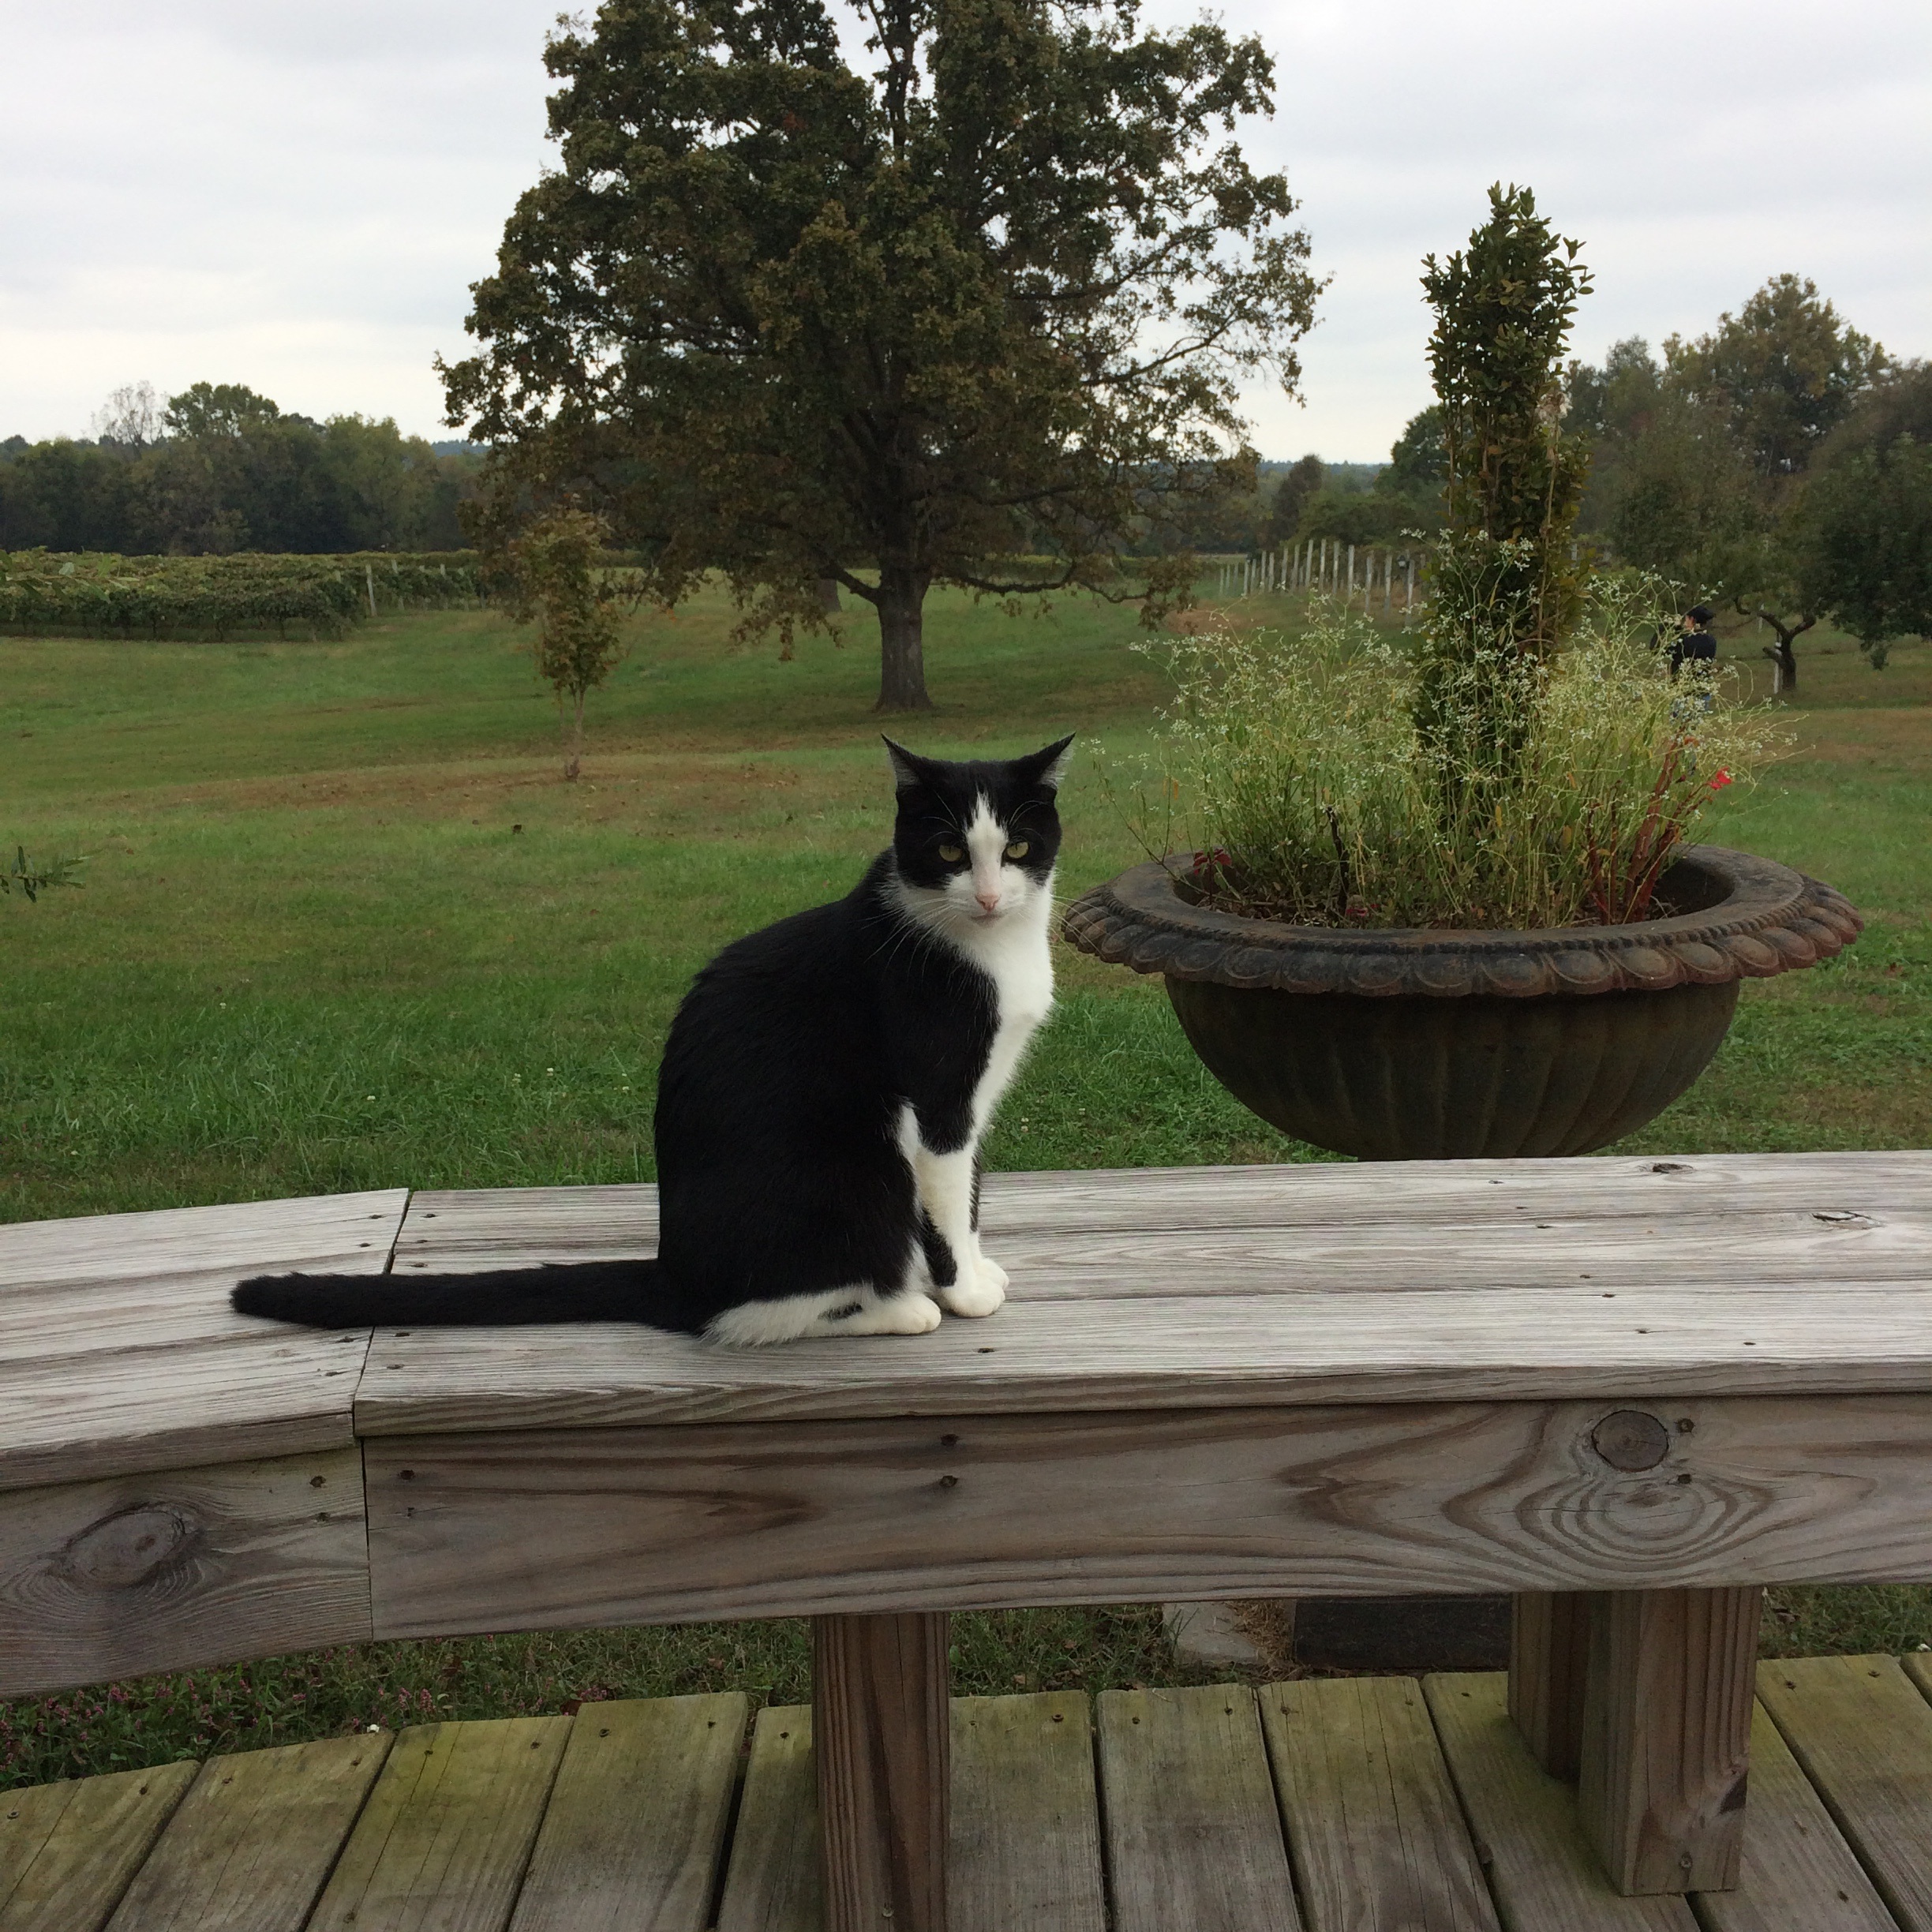
table, countryside, cat, furniture, winery, kentucky